HP Pavilion dv6000 series

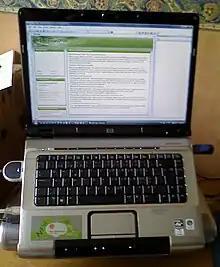
Pavilion dv6618eo with xb3000 dock

Models released from late 2007 to mid-to-late 2008. Replaced with the dv5 series in September 2008 (and the dv6 series in 2009).